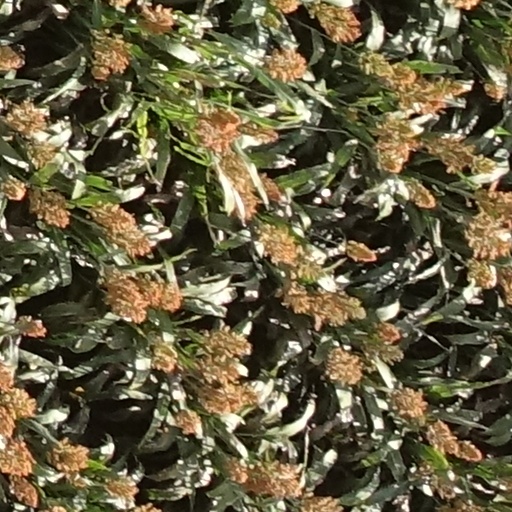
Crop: sorghum